Pete Astudillo

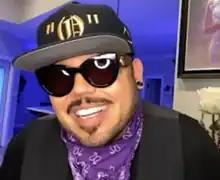
Astudillo began composing music with A. B. Quintanilla ("pictured in 2020") when he was integrated into Selena y Los Dinos.

During the 1989 Tejano Music Awards, Rick Trevino invited Selena y Los Dinos to be the opening act for the awards ceremony after La Sombra declined the offer. Representatives from CBS Records and newly formed EMI Latin attended the awards event to scout for new musical acts. EMI Latin's president, Jose Behar, wanted to sign Selena y Los Dinos to his label, while CBS was offering twice EMI's offer. Abraham found EMI Latin's proposal appealing due to the potential for a crossover deal, and he intended for his children to be the first musicians to sign with the company.